Tom Thacker (musician)

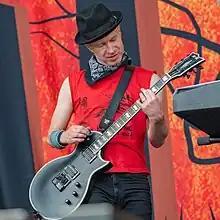
Thacker performing at Rock im Park in 2023

Thomas William Arnold Thacker (born April 11, 1973), known by his stage name Brown Tom, is a Canadian musician, songwriter, singer, and record producer. He is the lead guitarist, lead singer and co-founder of the punk rock group Gob, as well as the former co-lead guitarist, keyboardist, and backing vocalist for Sum 41. Thacker formed Gob with Theo Goutzinakis in 1993. Following Dave Baksh's departure from Sum 41 on May 11, 2006, Thacker was recruited as their touring guitarist, and then became an official member in 2009. He had remained with Sum 41 ever since (even after Baksh rejoined the band in 2015), up until the group's disbandment in 2025.